Violant of Aragon

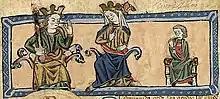
Violant of Aragon with Alfonso X of Castile in 13th century manuscript Tumbo de Touxos Outos

Violant or Violante of Aragon, also known as Yolanda of Aragon (8 June 1236 – 1301), was Queen consort of Castile and León from 1252 to 1284 as the wife of King Alfonso X of Castile.